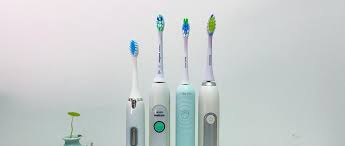
Waste category: trash